Jack Skille

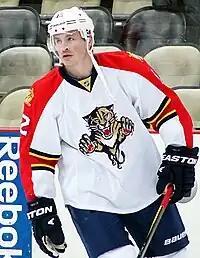

On October 1, 2018, Skille signed a one-year contract worth CHF 650,000 with Genève-Servette HC of the National League as a replacement for injured Lance Bouma. Skille played 23 regular season games (10 points) and only appeared in 2 of the team's 6 playoffs games, failing to score a single point. He was not offered a contract extension, becoming a free agent.